Her Love Boils Bathwater

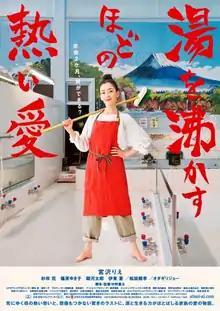
Film poster

is a 2016 Japanese drama film directed by Ryōta Nakano. It was selected as the Japanese entry for the Best Foreign Language Film at the 90th Academy Awards, but it was not nominated.